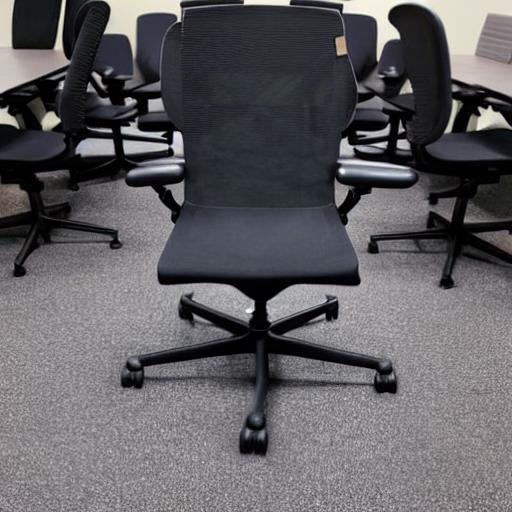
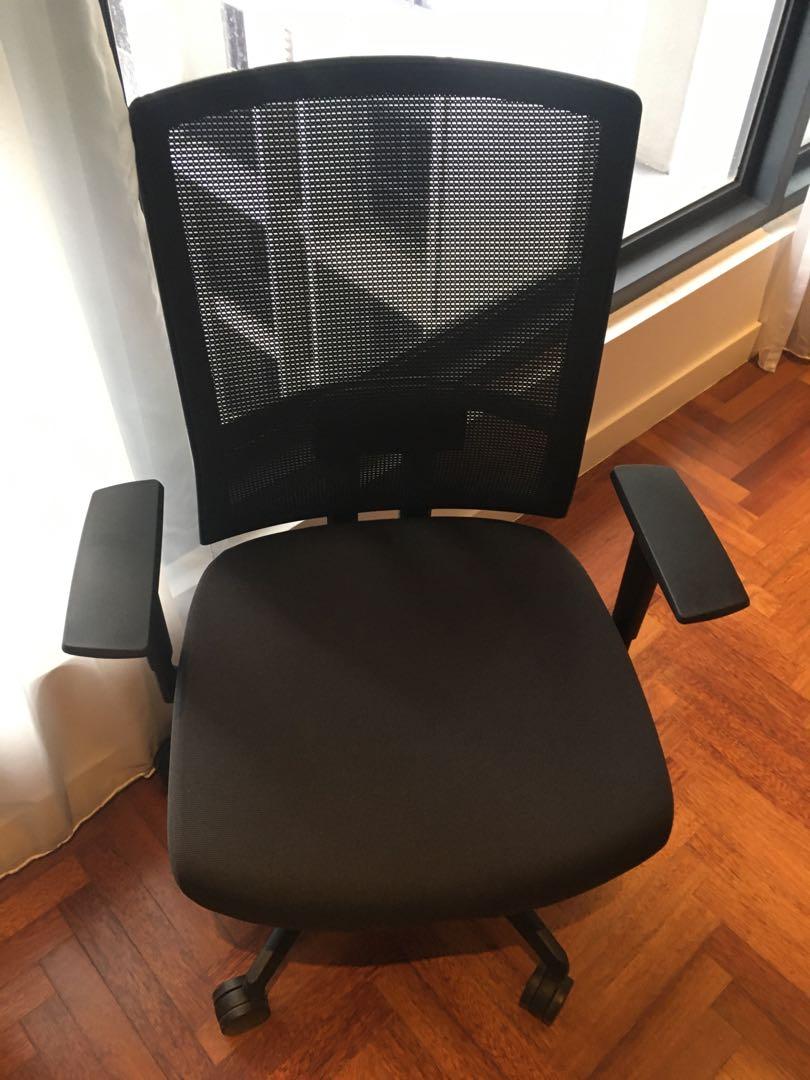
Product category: items_chair
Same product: no